Tele Atlas

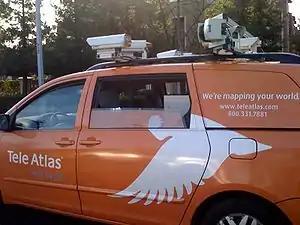
Mapper van with cameras visible on the top of the vehicle and the hard drives cabinet in the customized rear seat.

The company keeps its data up-to-date in part through a fleet of dozens of mapping vans equipped with "six cameras, two side-sweeping lasers and a GPS navigation device." The vans capture about three photos per second while traveling at normal speeds, resulting in more than 100 million images per year from each van; the images are stored on one of two hard disk drives within a metal cabinet inside the van, drives that hold about two weeks of data. Meanwhile, the 3-D scanning lasers record the width, height and contours of the first reflective surface they encounter, producing data that when combined with the images create a three-dimension representation. Three-dimension representations are already available in Japan and Western Europe; employees at the company's U.S. headquarters in Lebanon, New Hampshire, near Dartmouth College, expected in August 2009 that by the beginning of 2011, devices based on Tele Atlas data would be able to depict the surroundings in photo-realistic detail.